Seaton Sluice

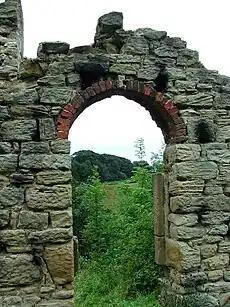
Starlight Castle

The Octagon, is a small castellated building to the east of the Waterford Arms which is grade II listed. It was built sometime before 1750 as the Harbour Office. It has been suggested that it was designed by Sir John Vanbrugh but there is no definitive evidence for this. It is now a private art gallery.